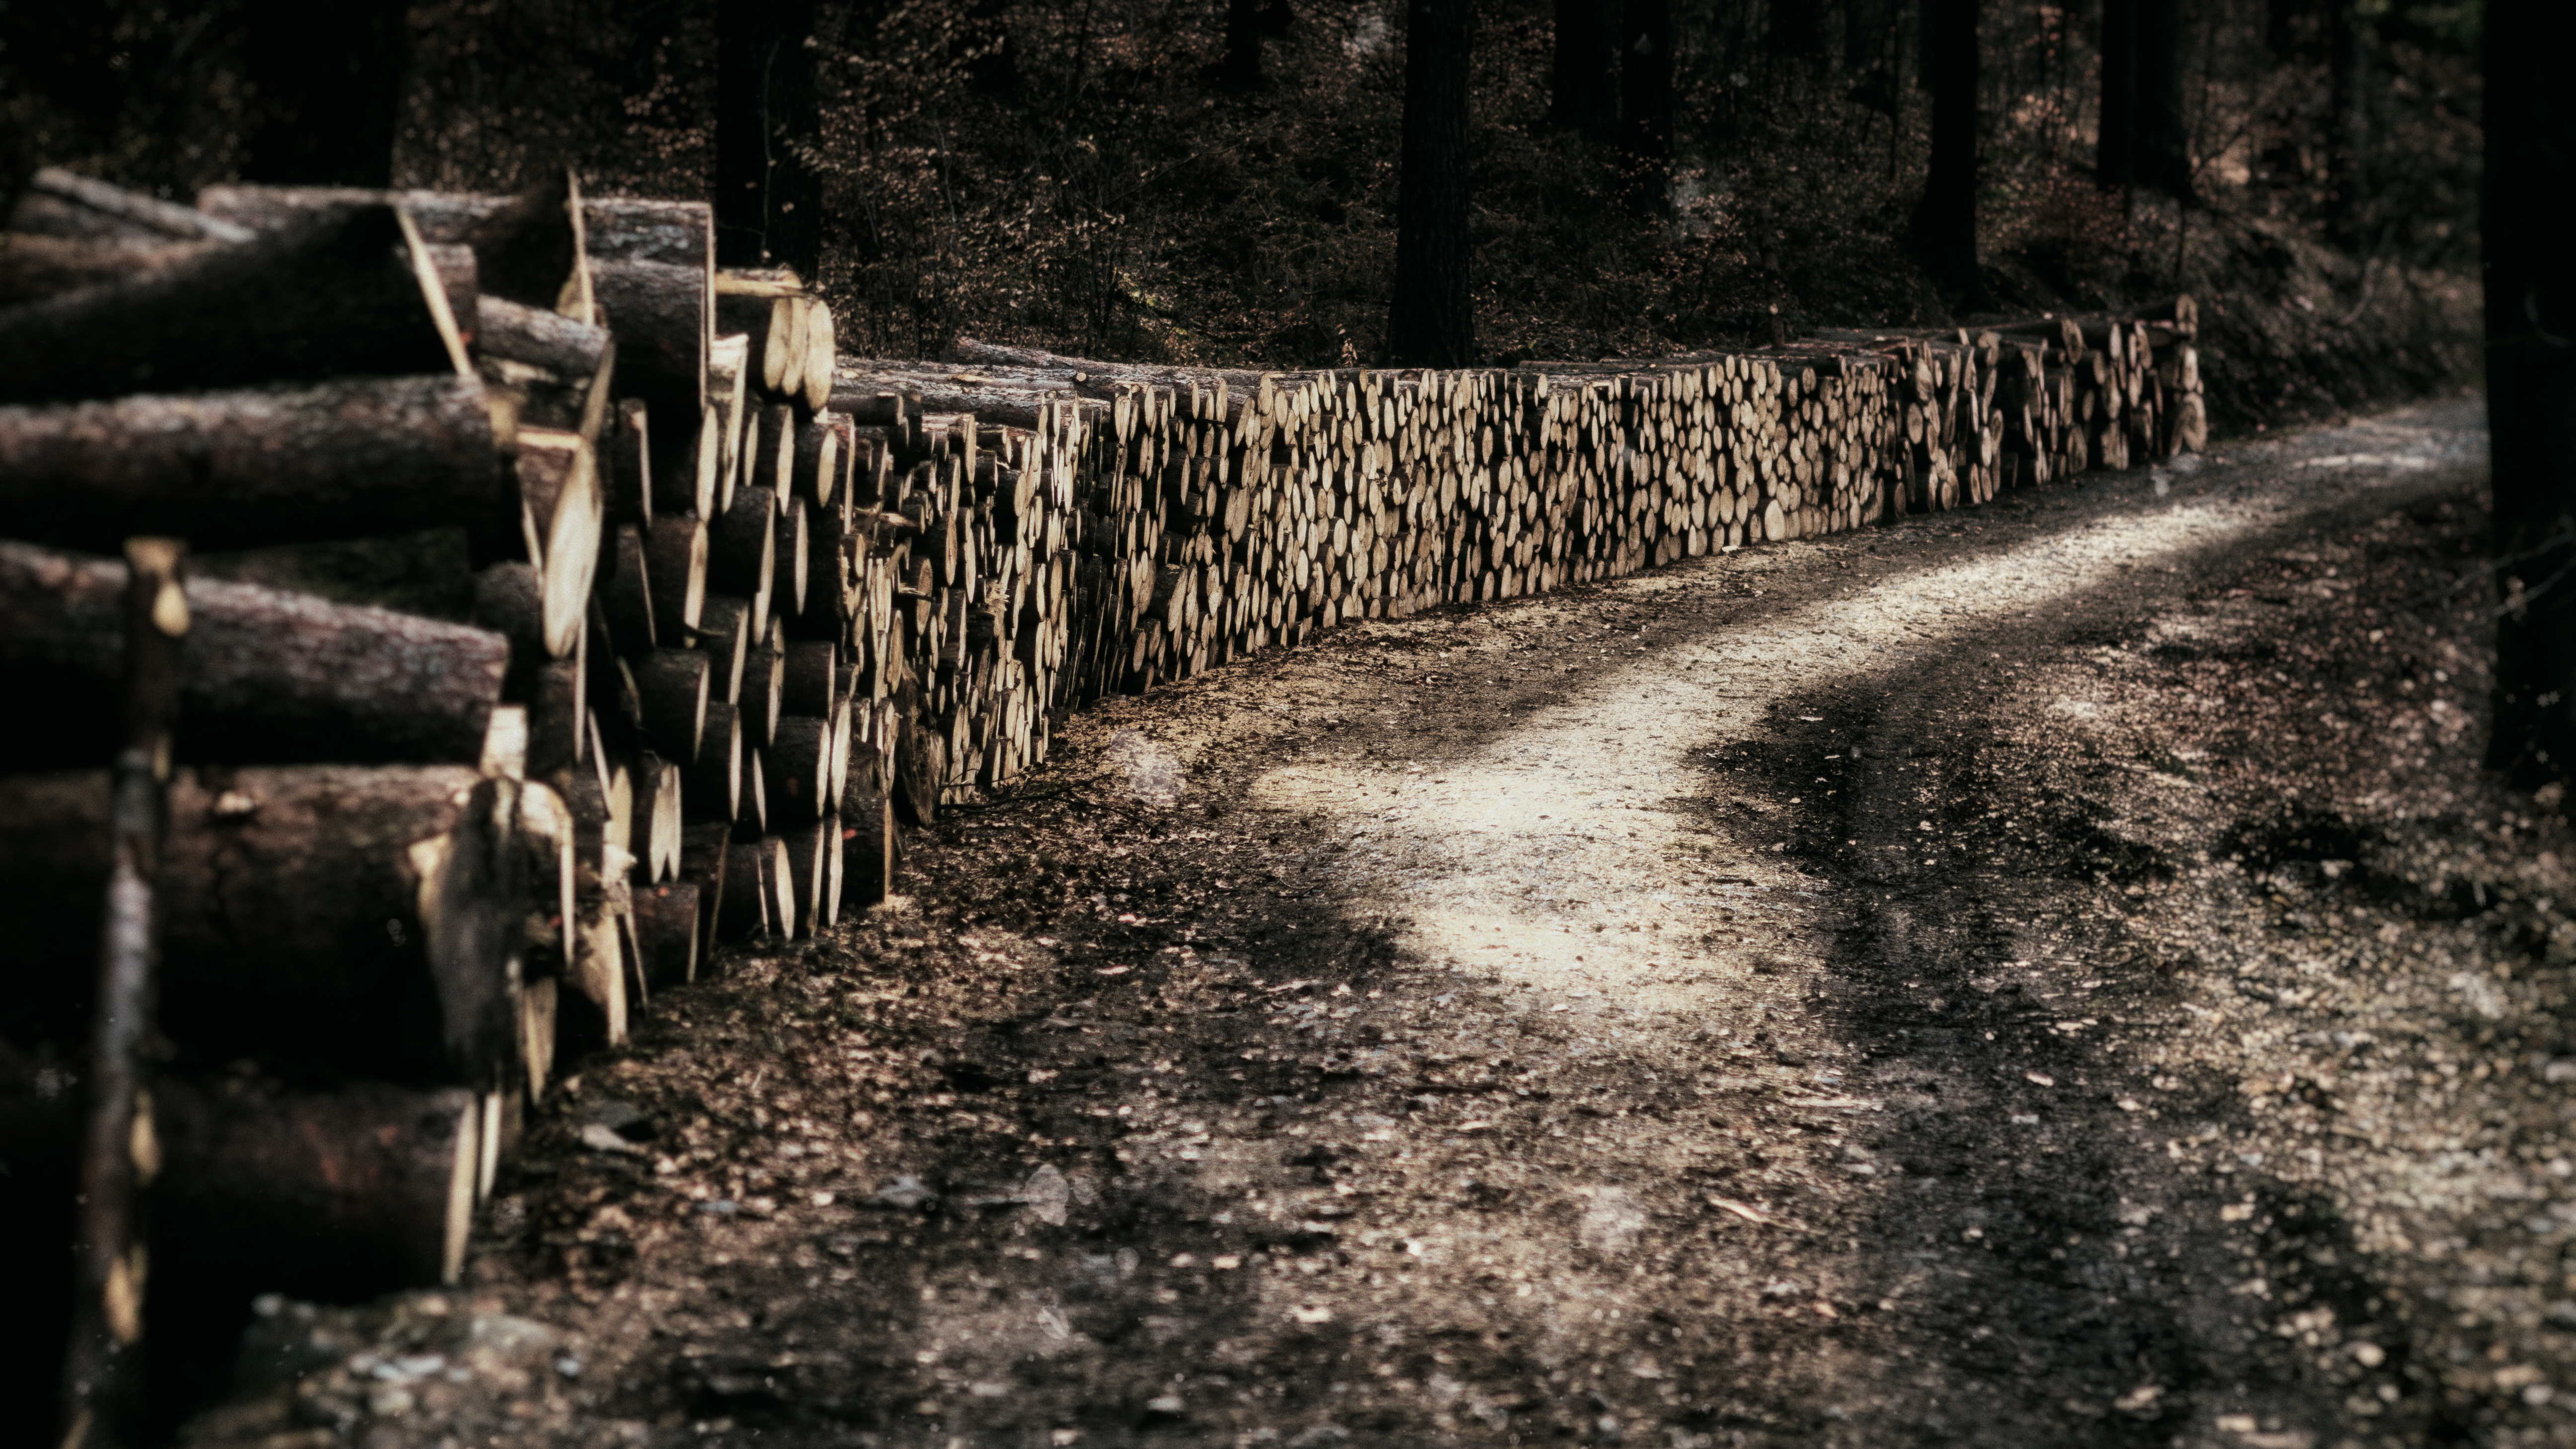
tree, forest, wood, track, ground, wall, dirt road, pile, soil, dirty, darkness, monochrome, wood stack, trees, outdoors, woods, ruins, rural area, monochrome photography, ancient history